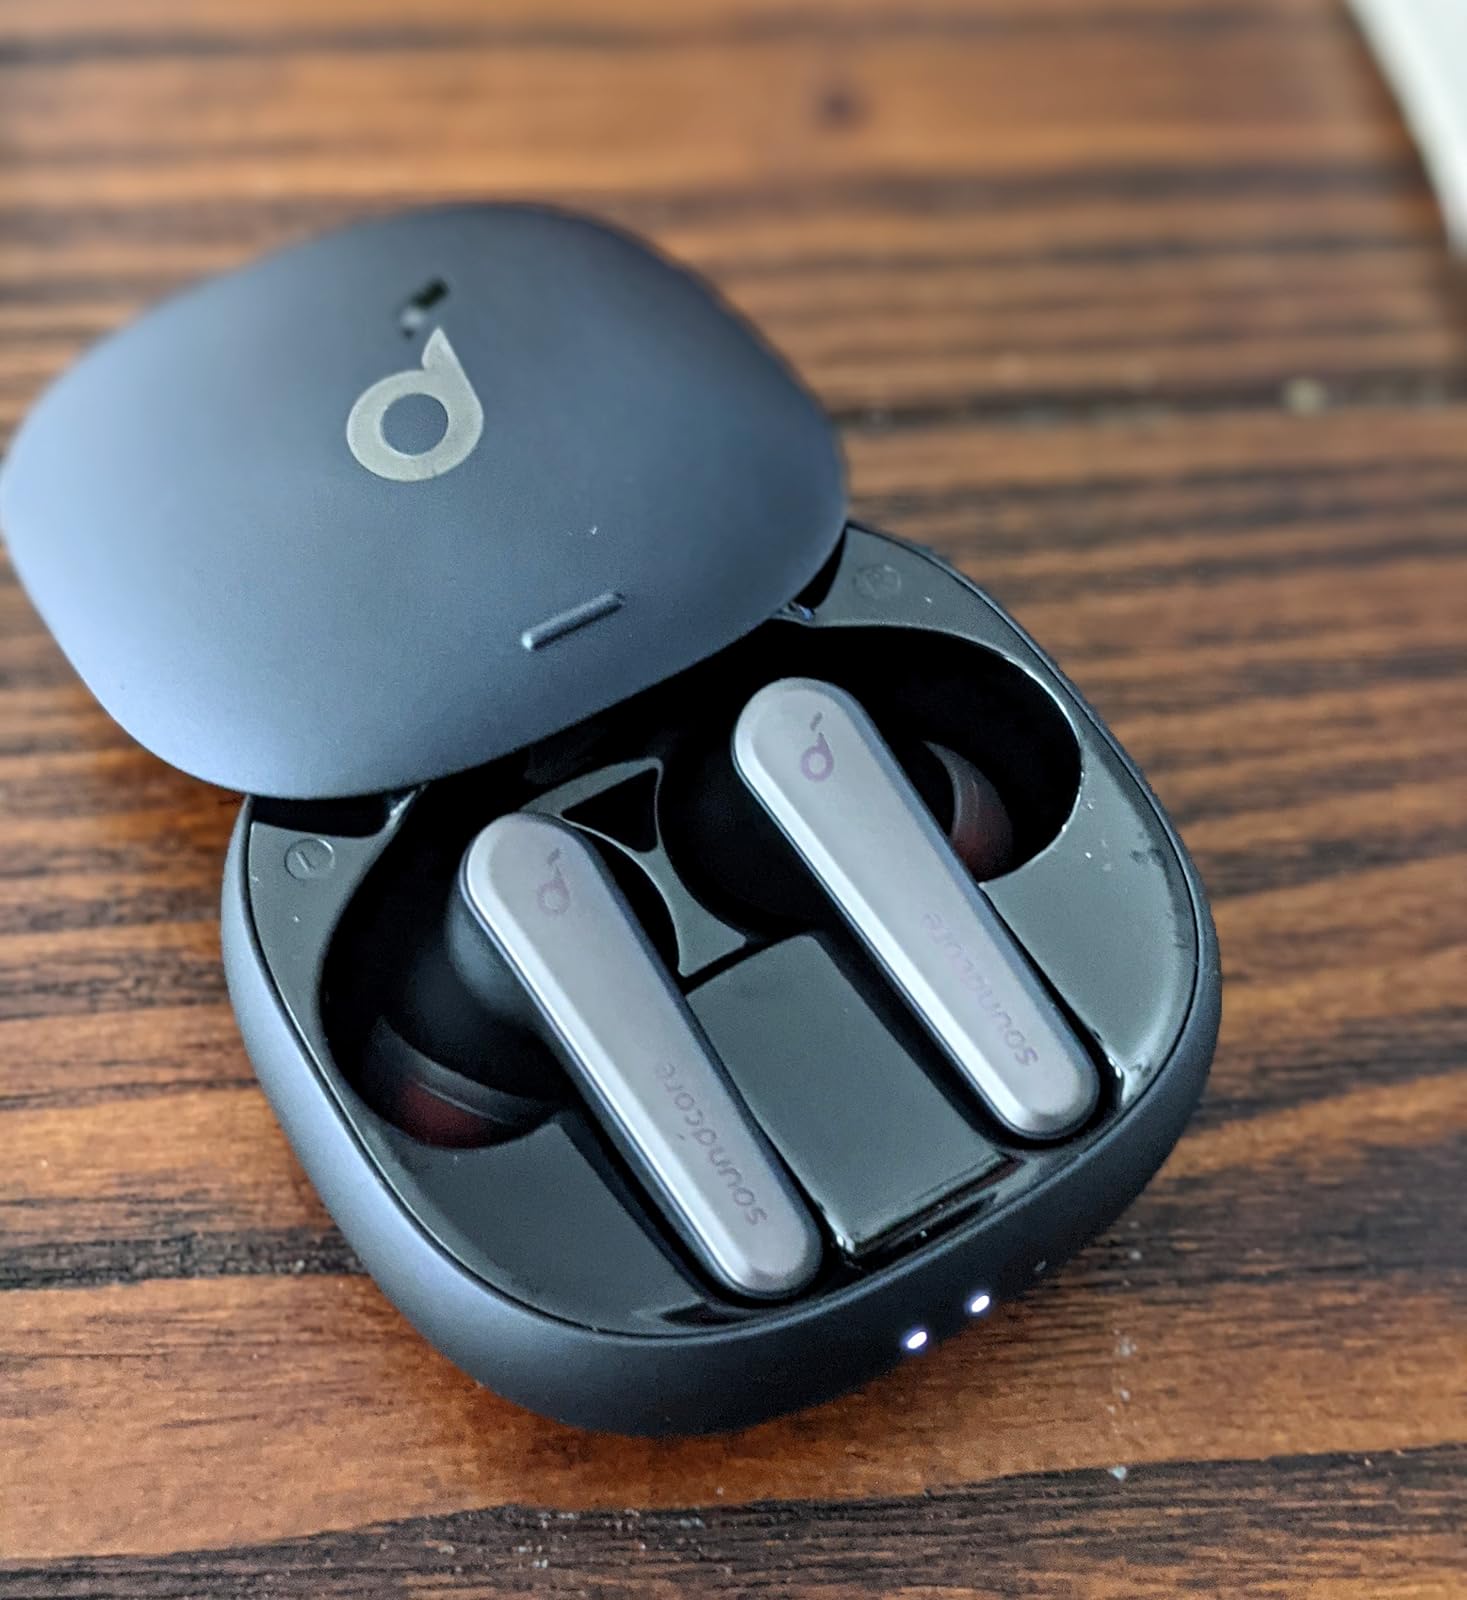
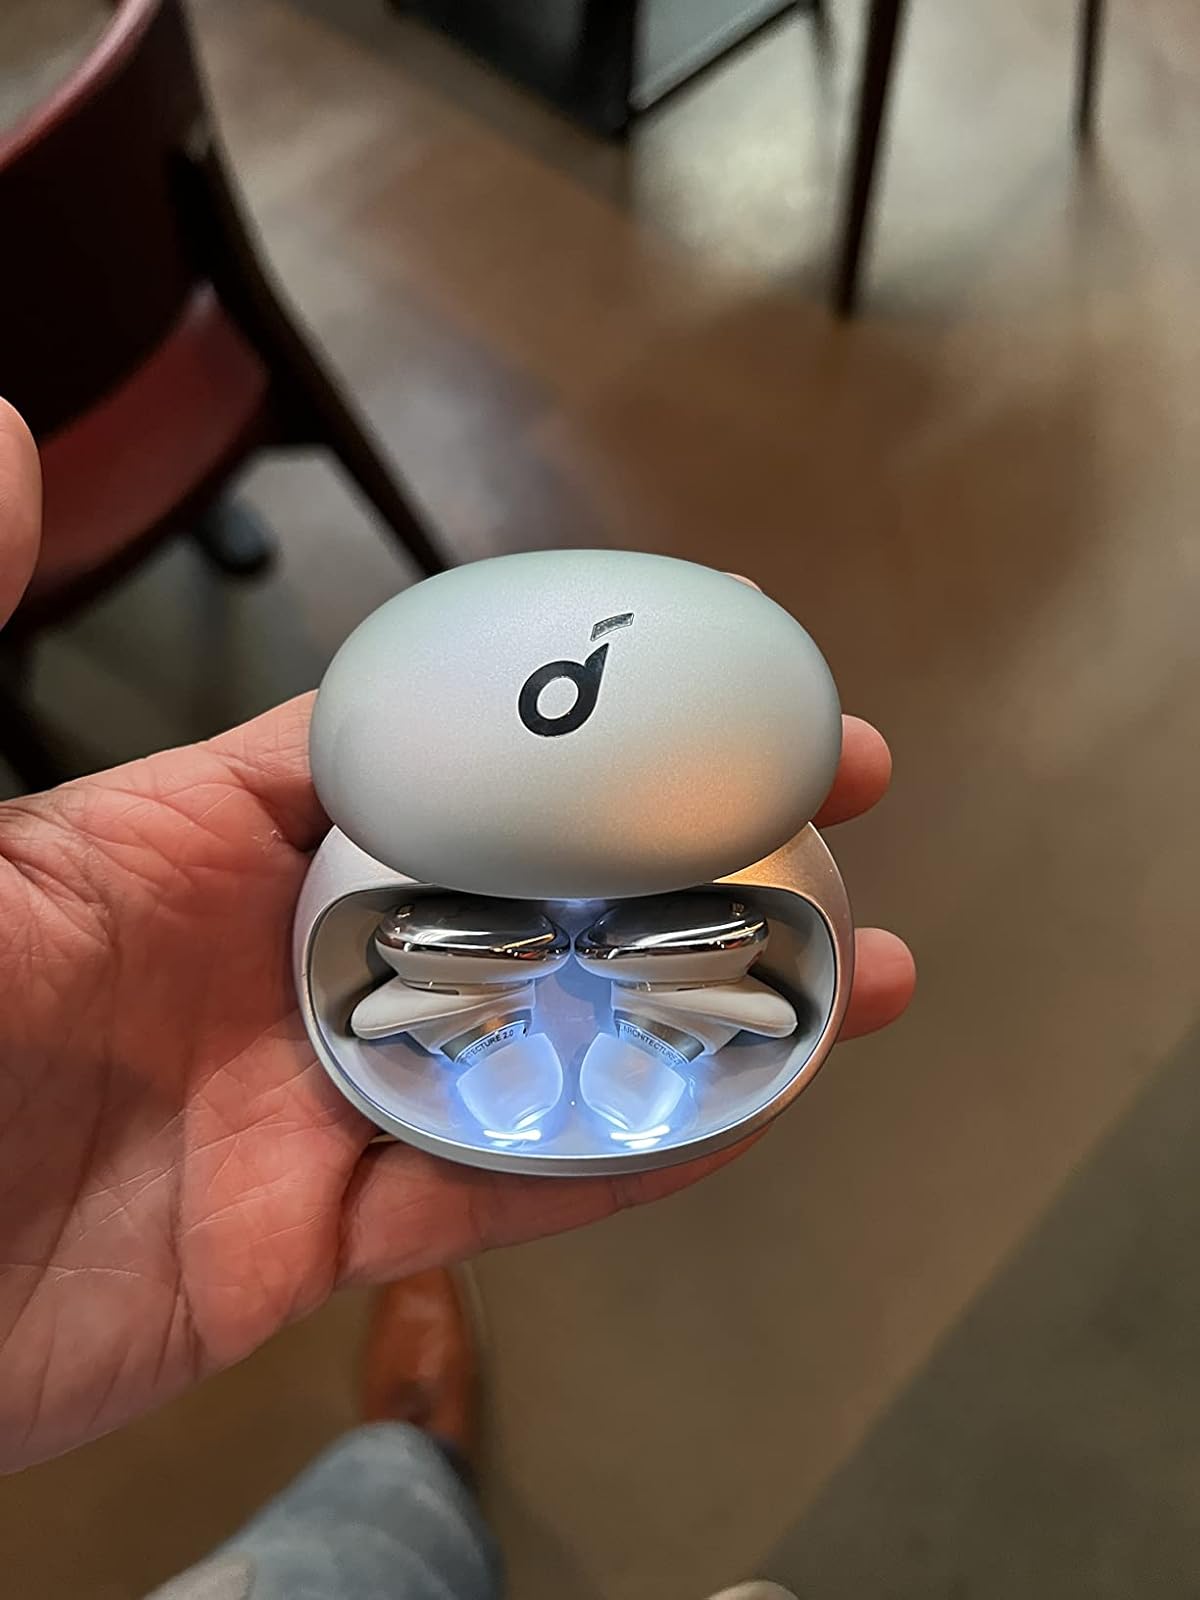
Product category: earbuds
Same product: no